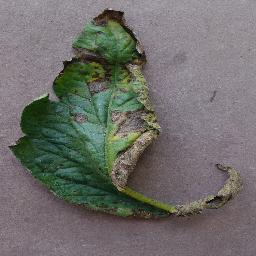
Label: Tomato___Early_blight